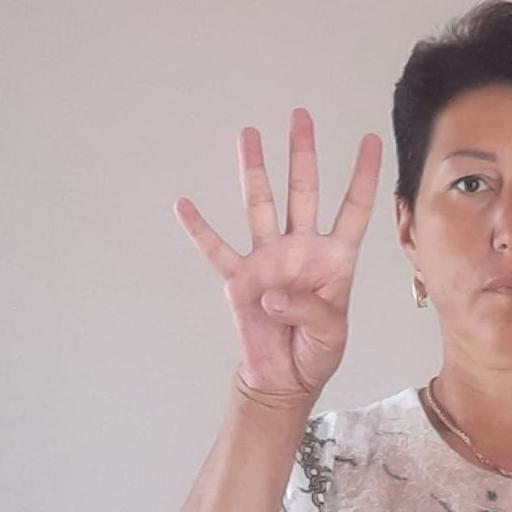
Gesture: four